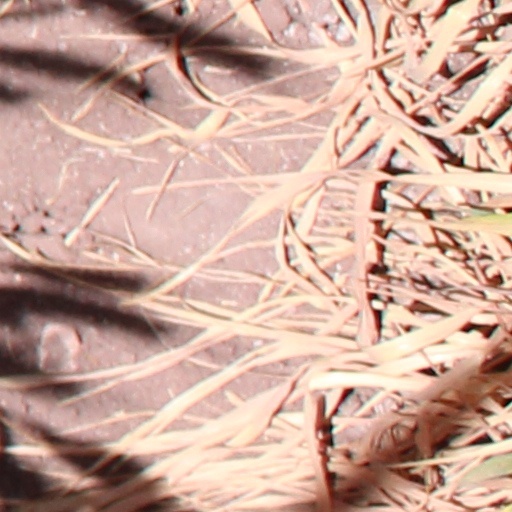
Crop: wheat